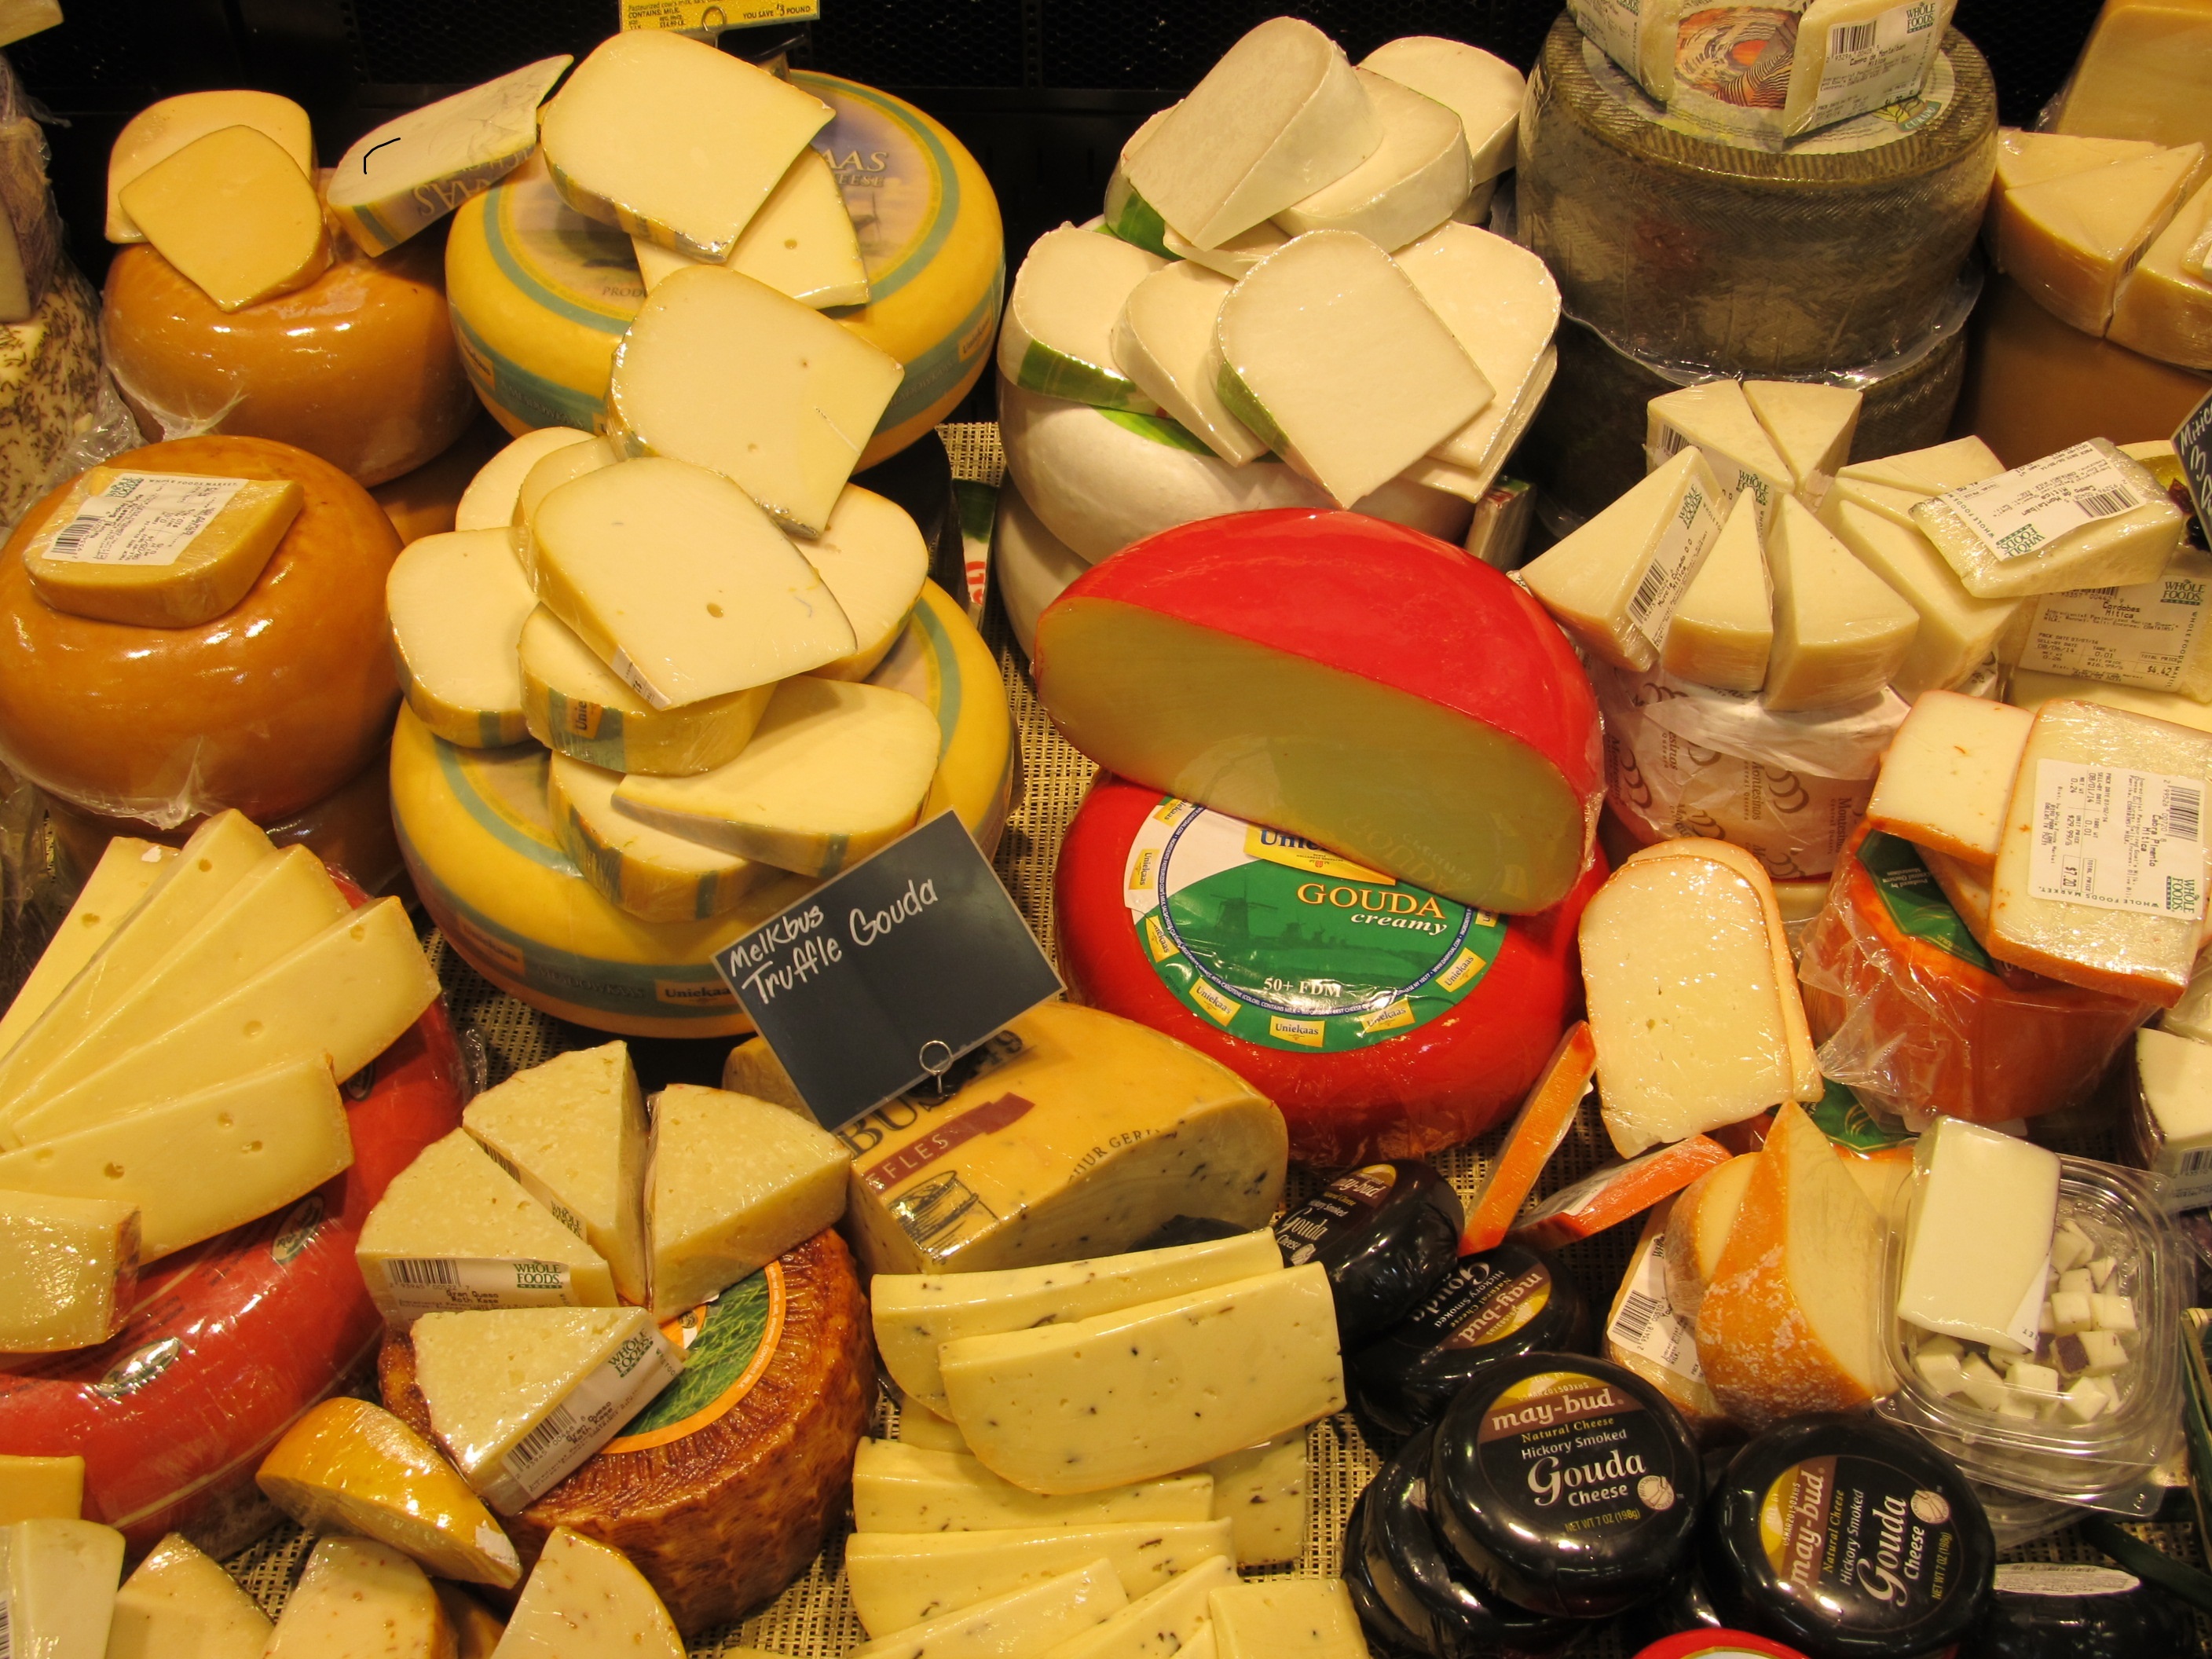
white, wheel, food, produce, yellow, gourmet, snack, slice, cheese, dairy, delicatessen, gouda, wedge, junk food, cheeses, food preservation, truffle gouda, smoked gouda